Old Miller Hospital

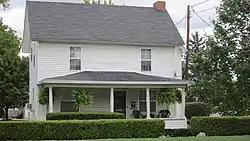

The Old Miller Hospital was constructed as a single-family home located at 121 Michigan Avenue in Owosso, Michigan; it was later converted to a private hospital. It was listed on the National Register of Historic Places in 1980.